Bridget Sequeira

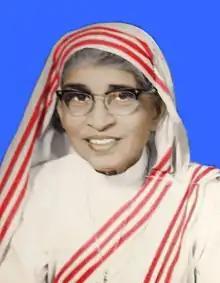

Bridget Sequeira, FMCK, was a Pakistani-Indian religious sister who founded the Franciscan Missionaries of Christ the King, a missionary religious congregation for women, in Karachi, Pakistan, then India. It is currently headquartered in Goa, India.